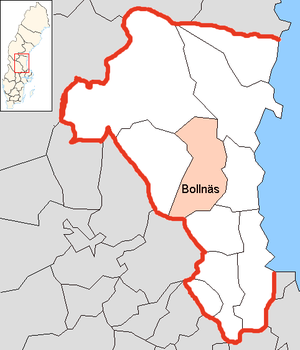
Bollnäs kommun
Bollnäs kommune ligger i landskapet Hälsingland i det svenske län Gävleborgs län. Kommunens administrationscenter ligger i byen Bollnäs, der ligger midt i kommunen ved nordenden af søen Varpen. Søen og kommunen gennemløbes af floden Ljusnan.